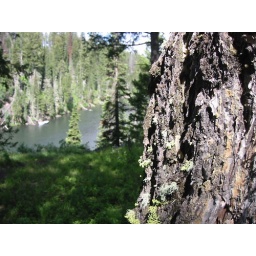
a tree by the river